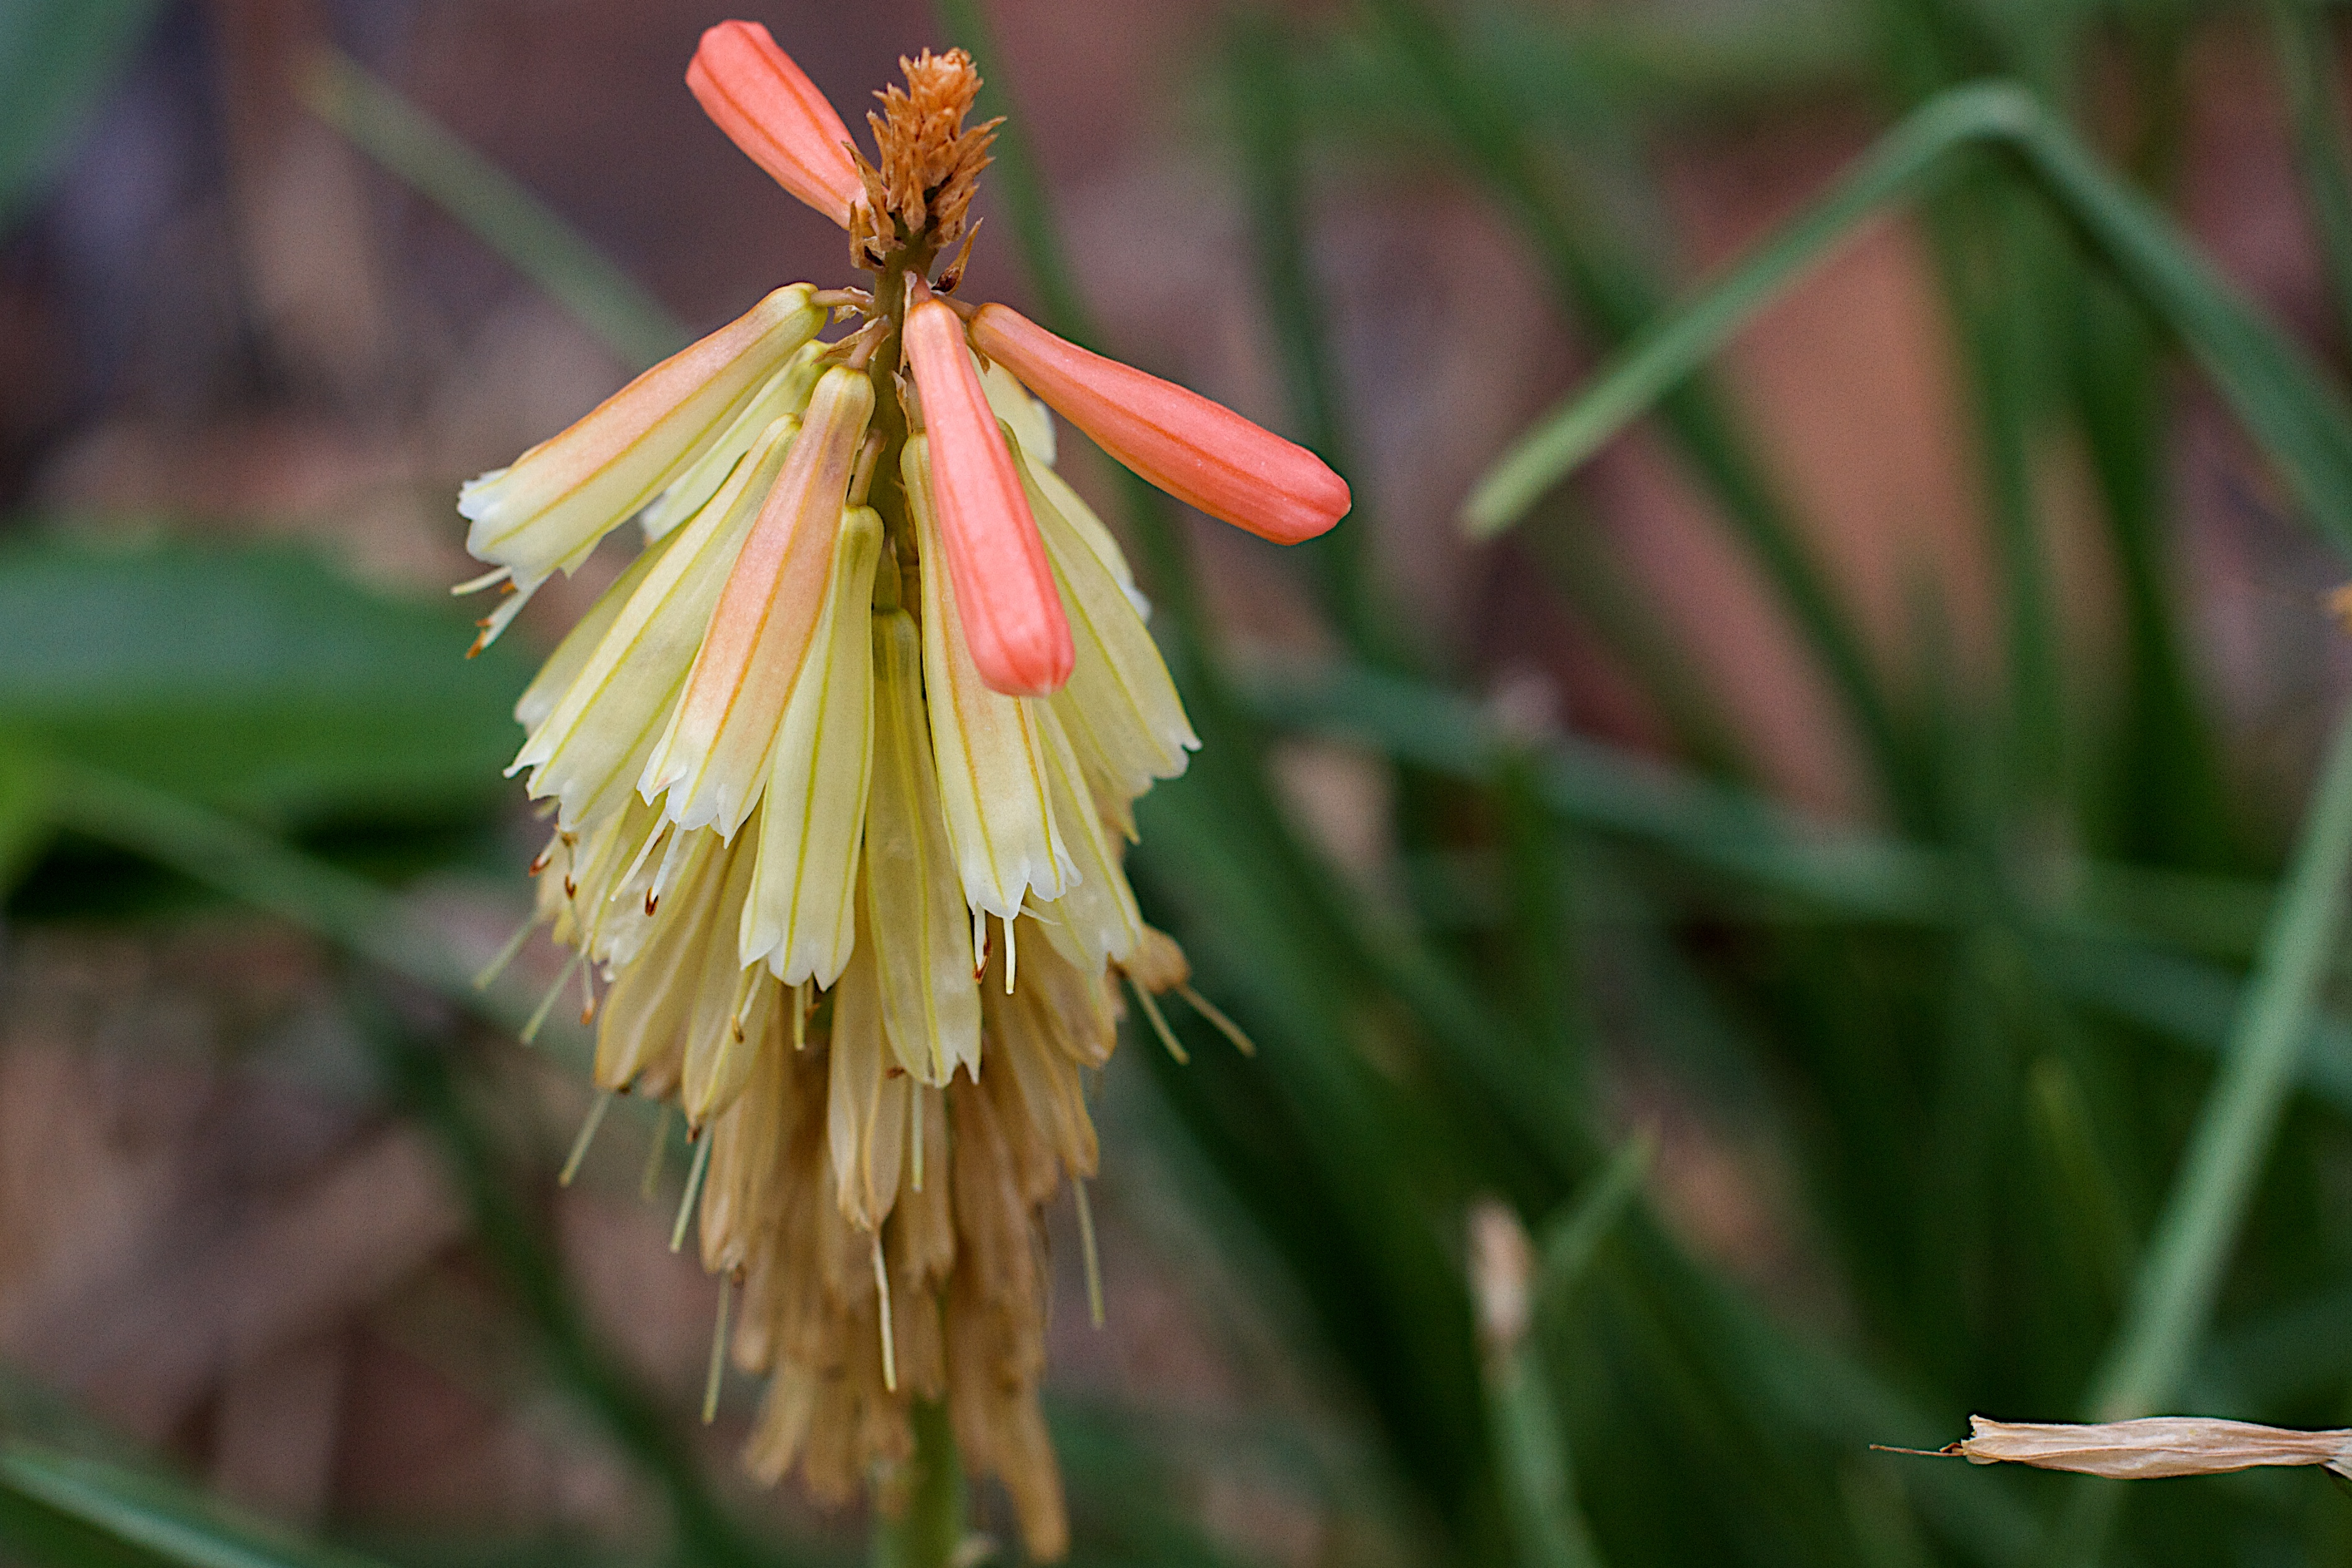
nature, grass, plant, photography, leaf, flower, green, botany, flora, fauna, wildflower, close up, macro photography, flowering plant, torch lily, grass family, plant stem, land plant